Institute for Advanced Study

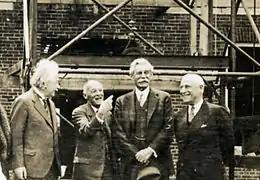
left to right: Albert Einstein, Abraham Flexner, John R. Hardin, and Herbert Maass at the IAS on May 22, 1939

Flexner had successfully assembled a faculty of unrivaled prestige in the School of Mathematics which officially opened in 1933. He sought to equal this success in the founding of schools of economics and humanities but this proved to be more difficult. The School of Humanistic Studies and the School of Economics and Politics were established in 1935. All three schools along with the office of the director moved into the newly built Fuld Hall in 1939. (Ultimately the schools of Humanistic Studies and Economics and Politics were merged into the present day School of Historical Studies established in 1949.) In the beginning, the School of Mathematics included physicists as well as mathematicians. A separate School of Natural Sciences was not established until 1966. The School of Social Science was founded in 1973.